Cyrenius A. Newcomb Sr.

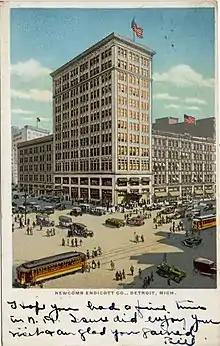
Newcomb-Endicott, circa 1910s

Massachusetts native and Harvard graduate John Endicott came to Detroit in 1891, becoming head bookkeeper of Newcomb's enterprise. He was "admitted as a member of the firm" in 1896 and became treasurer when Newcomb-Endicott was incorporated as a department store in 1903. He was married twice, first to Elizabeth Watson, who died, and then in 1902 to Mary Elizabeth Booth and had three children. His other endeavors included being director of the Michigan State Agricultural Society, and owner of a large stock farm near Birmingham where he bred Hackney horses. Newcomb-Endicott Co. was Michigan's first department store, founded in 1868, predating the J.L. Hudson Co., Crowley-Milner Co., or the Ernst Kern Co.